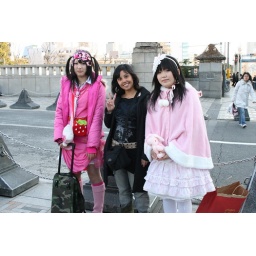
Cosplayers in Harajuku, in their usual hangout on the bridge between the train station and Yoyogi park.